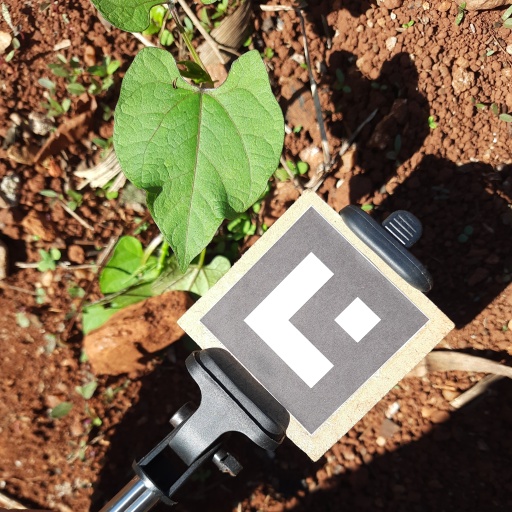
Observations: wavy surface, no eating holes, under sunlight